Economy of New York City

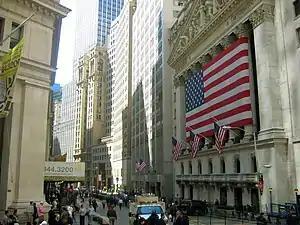
A large flag is stretched over Roman style columns on the front of a large building.

New York City's most important economic sector lies in its role as the headquarters for the U.S. financial industry, metonymously known as "Wall Street". The city's securities industry, accounting for 181,300 jobs in 2018, continues to form the largest segment of the city's financial sector and an important economic engine, accounting for about 5% of the city's private sector jobs in 2018, 6% (US$3.7 billion) of city tax revenue, 17% (US$13.2 billion) of state tax revenue, and a fifth of the city's total wages. Employees in the securities industry earned an average salary (including bonuses) of $398,600 in 2018. 60% of these employees live in the city, 32% are immigrants, 51% hold only a bachelor's degree, and 39% hold an advanced degree. This high earning industry contributes significantly to the general economy of New York City, with 1 in 10 jobs being associated with the industry, and an estimated three jobs created per one job created in the securities industry. Many large financial companies are headquartered in New York City, and the city is also home to a burgeoning number of financial startup companies.